Spacelab

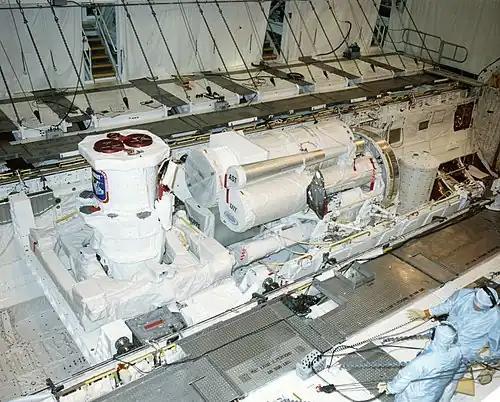
ASTRO-1 payload prepared, 1990

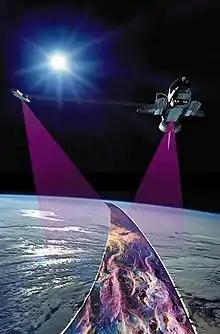
STS-99 radar Earth observation mission illustration

The Extended Duration Orbiter (EDO) assembly was not Spacelab hardware, strictly speaking. However, it was used most often on Spacelab flights. Also, NASA later used it with the SpaceHab modules.